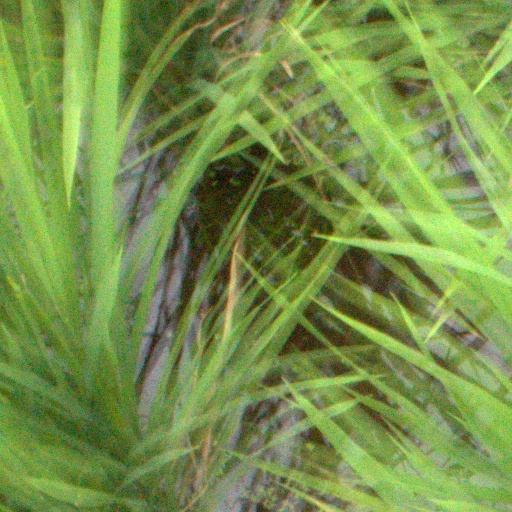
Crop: rice